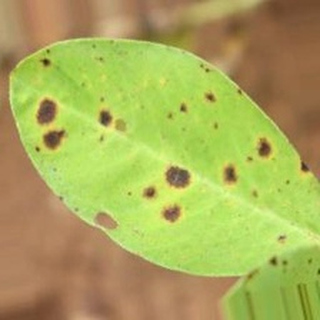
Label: groundnut_late_leaf_spot